Royal Birmingham Society of Artists

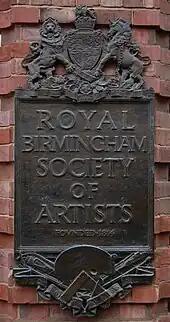
One of the pair of identical plaques by William Bloye

Increasing financial pressure in the early years of the 20th century led to the society's landmark New Street building being demolished and rebuilt as part of a commercial redevelopment, and in 2000 the society left the site completely, relocating to a converted warehouse near St Paul's Square in the Jewellery Quarter. This is now known as the RBSA Gallery, and was opened by Charles, Prince of Wales, on 12 April 2000.